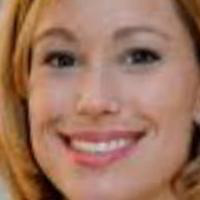
Age group: age 21-30